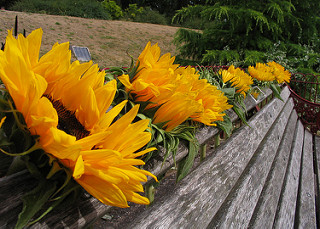
Flower: sunflower